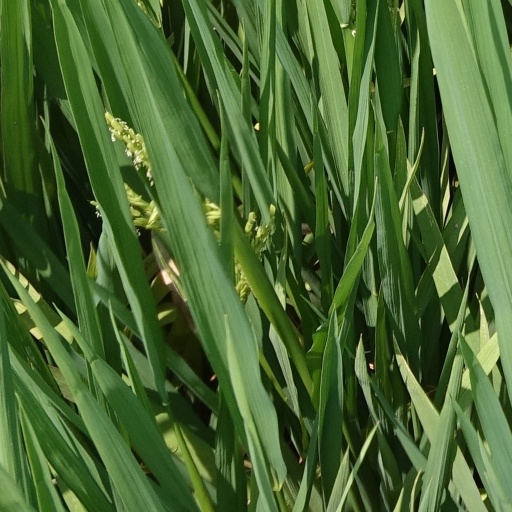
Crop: rice